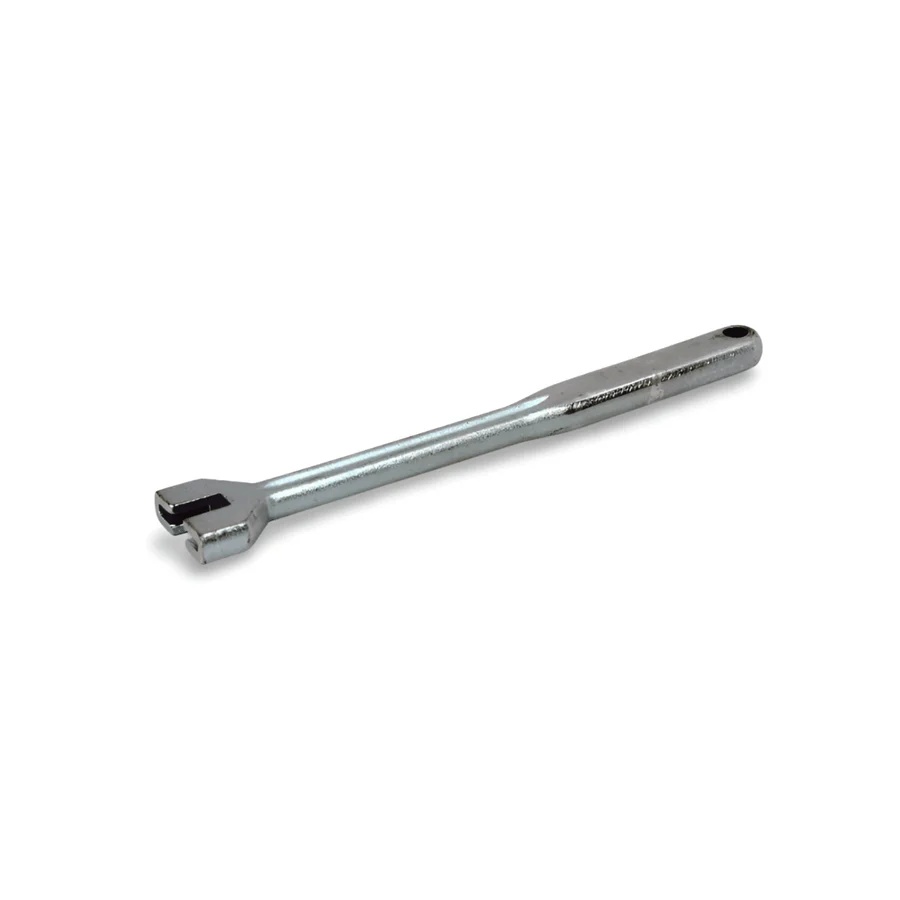
Fox Hollow Trap Pan Adjuster Tool
Fits all coilspring and longspring traps. The easiest way to raise or lower trap pans. Just slip the adjuster over the trap’s cross frame (where the dog is attached). To raise the pan, pull away from the trap on the adjuster’s handle. To lower the pan, push the adjuster’s handle toward the trap. That’s all there is to it. Once you use this tool, you will never be without one again. Precision cast from tool steel and zinc plated to retard rust.
Brand: Bill's Trapping Supply
Category: Sporting Goods > Outdoor Recreation > Hunting & Shooting > Hunting > Animal Traps